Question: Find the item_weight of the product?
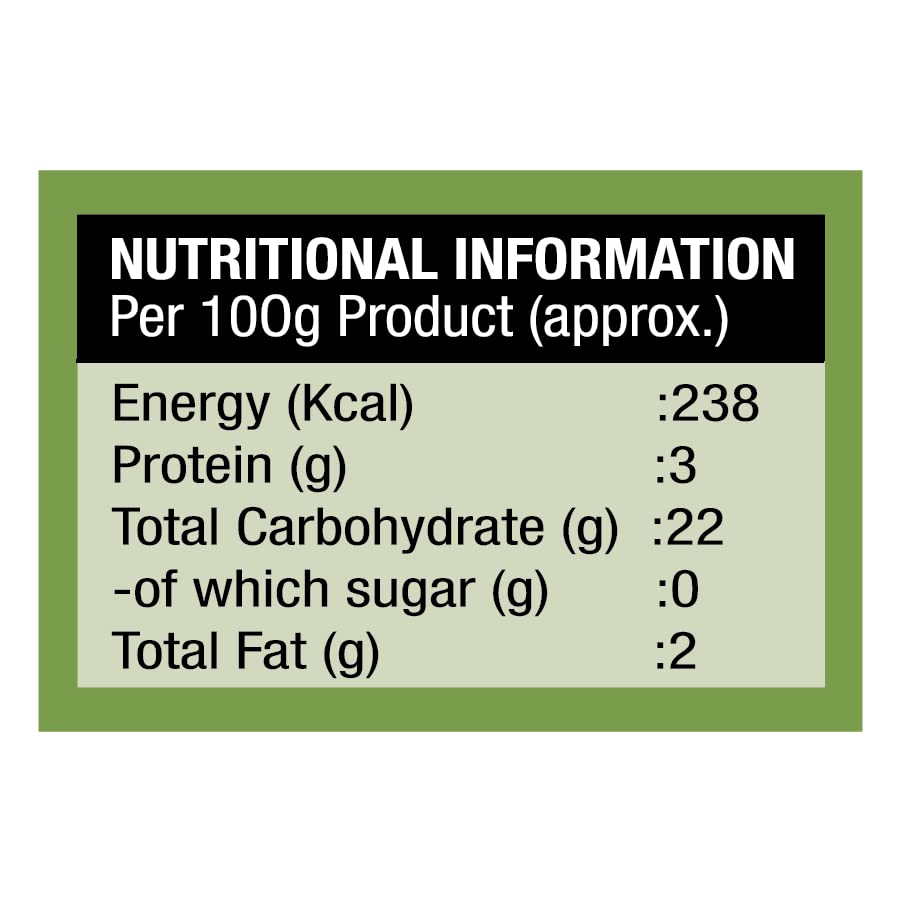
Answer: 100 gram